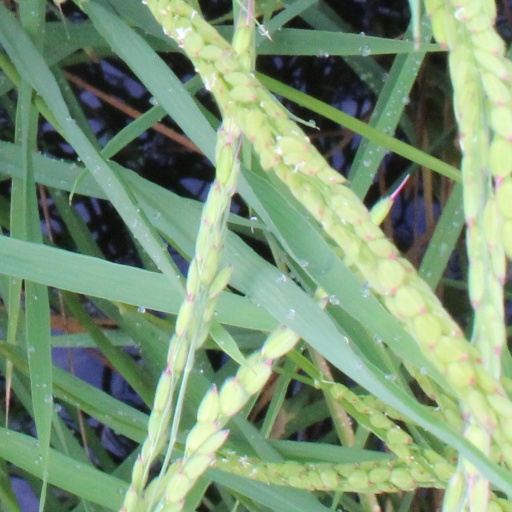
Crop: rice